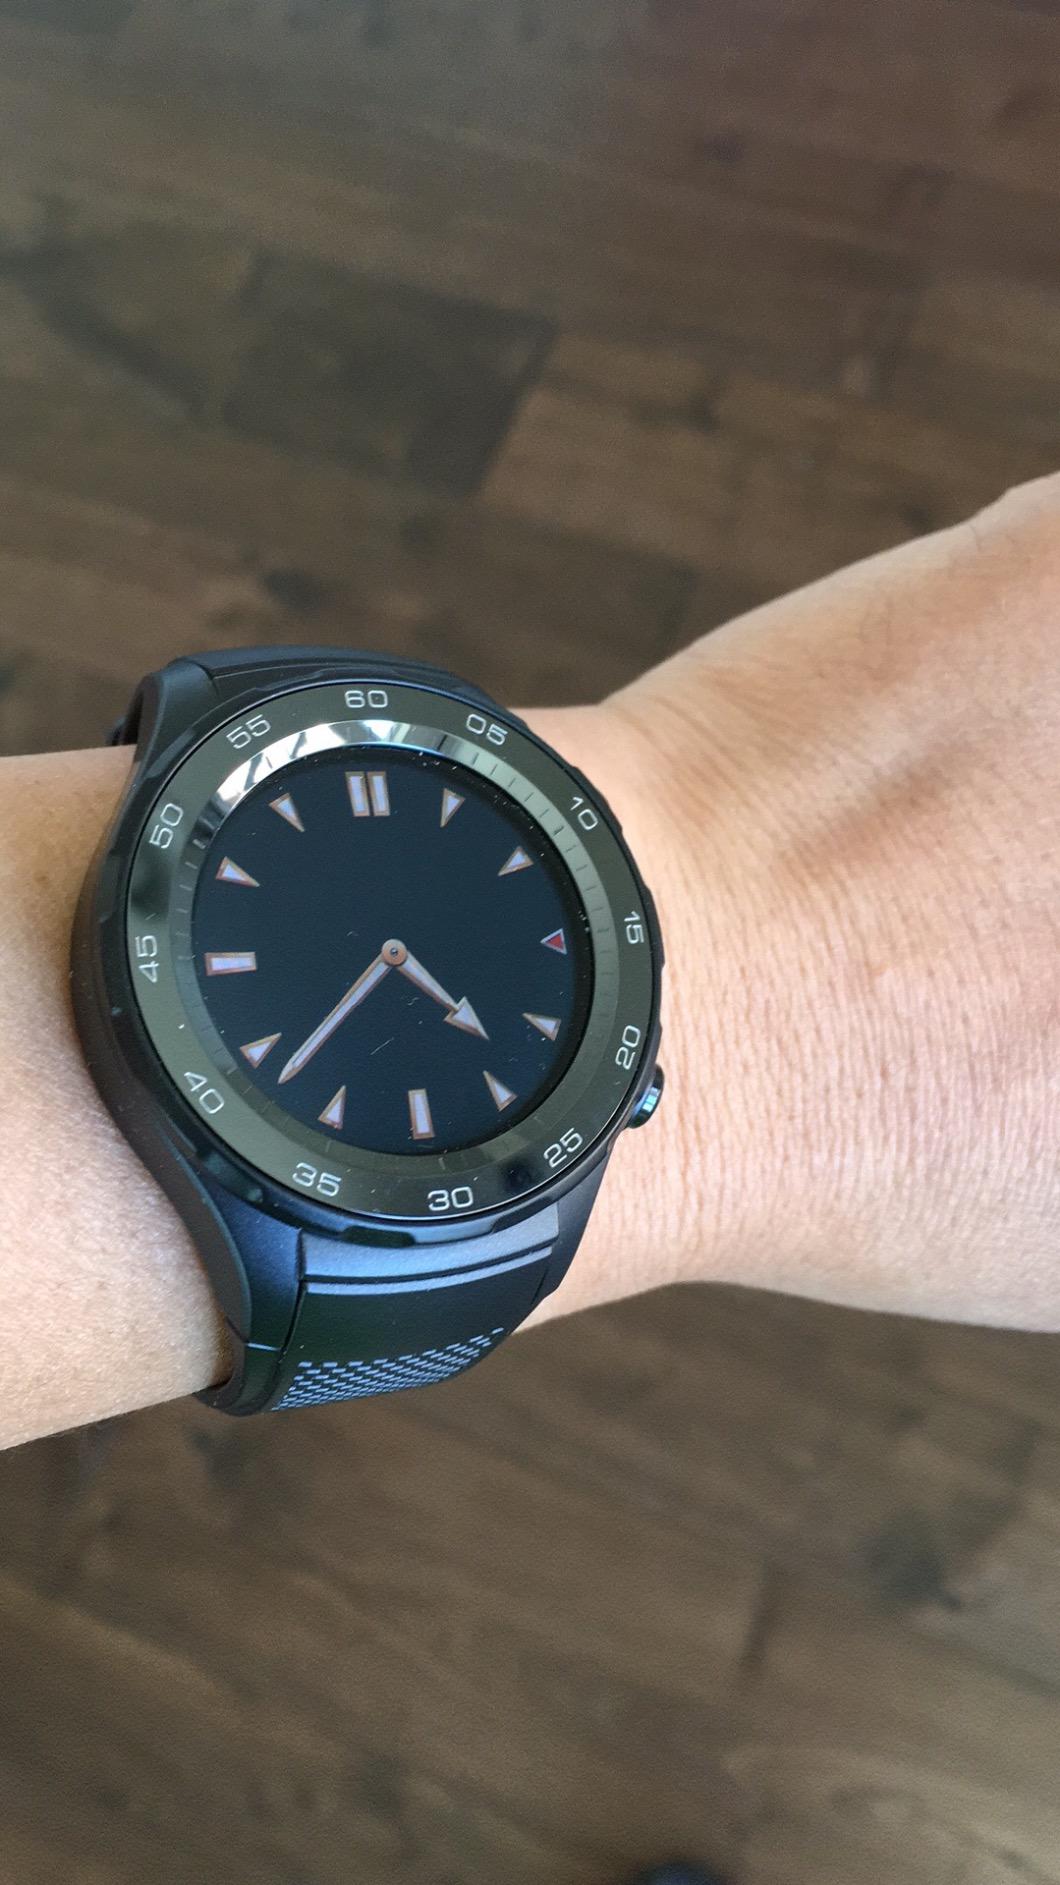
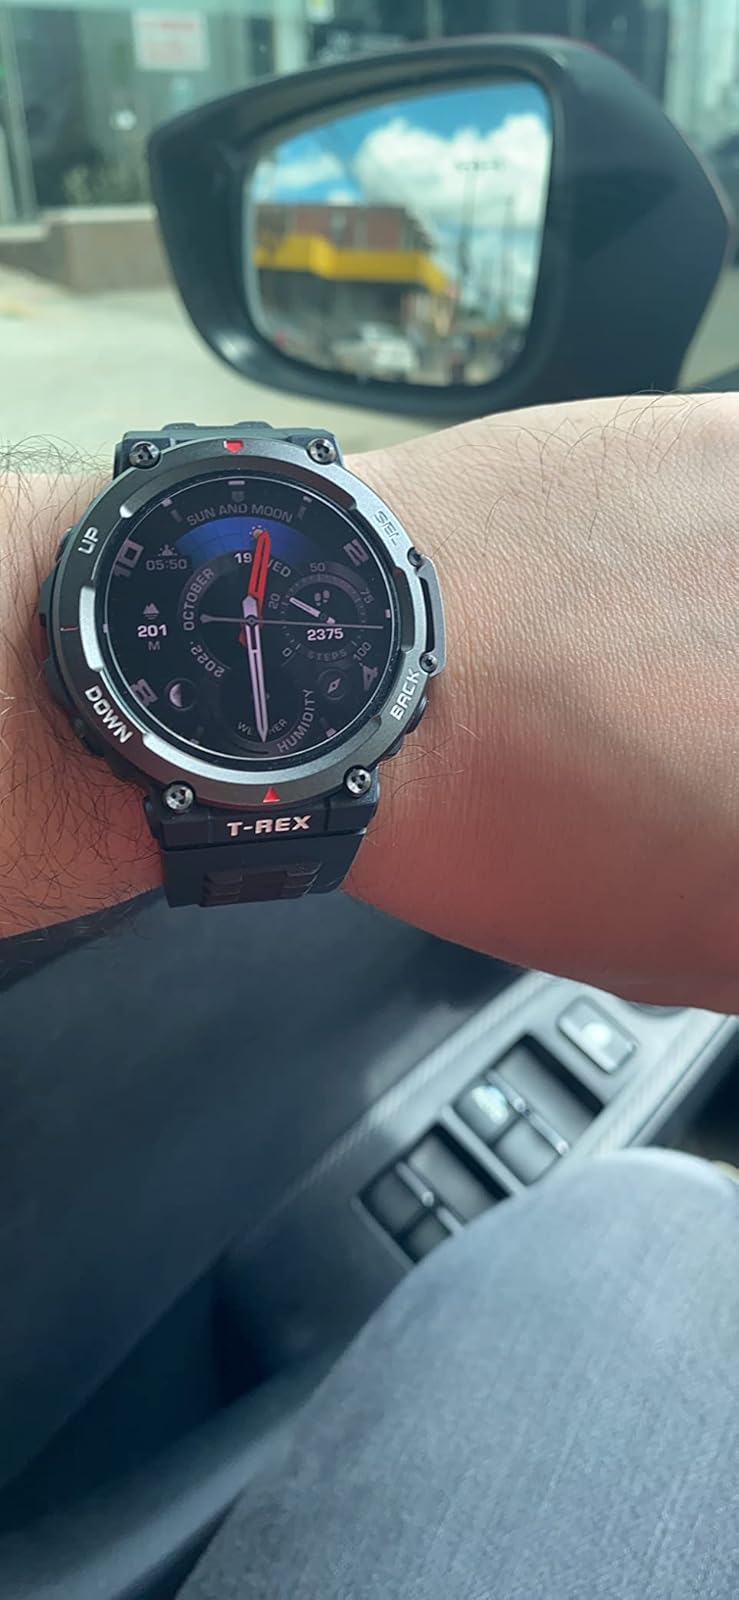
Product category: smartwatch
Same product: no